Parachuting

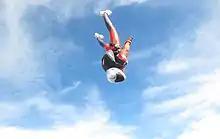
Style – Thomas Jeannerot 2013

Previously called Canopy Relative Work, or CREW for short, is a skydive where the participants open their parachutes very quickly after leaving the aircraft with the intention of flying in close proximity to each other. The goal is to create various formations by "docking" with other parachutists on the jump. The dock is often accomplished by placing one's feet into the lines of another person's parachute. Formations require at least 2 people, but can have many more.